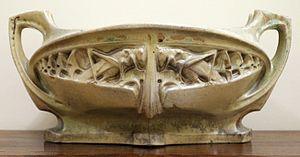
Jules Cayette, né Édouard Cayette le 27 mai 1882 dans le 14ᵉ arrondissement de Paris et mort le 2 janvier 1953 à Nancy, est un ferronnier, bronzier, ébéniste, sculpteur et ensemblier-décorateur français, représentatif du mouvement de l'Art nouveau, puis de celui de l'Art déco.